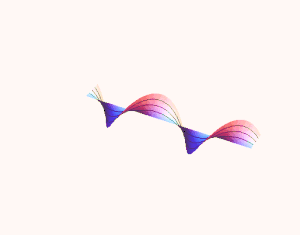
Formellement, un spineur est un élément d'un espace de représentation pour le groupe spinoriel. Concrètement, il s'agit d'un élément d'un certain espace vectoriel complexe associé à l'espace de référence, typiquement l'espace euclidien ordinaire, et sur lequel les rotations agissent de façon spécifique. Ainsi, par une rotation d'angle variant progressivement de 0 à 360 degrés on revient d'un vecteur de l'espace euclidien à ce même vecteur ; en revanche, pour un spineur, effectuer une telle avancée de 360 degrés transforme le spineur en son opposé. Il faut poursuivre jusqu'à 720 degrés pour qu'un spineur retrouve ses coordonnées initiales.